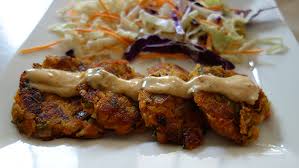
Yemek: mucver